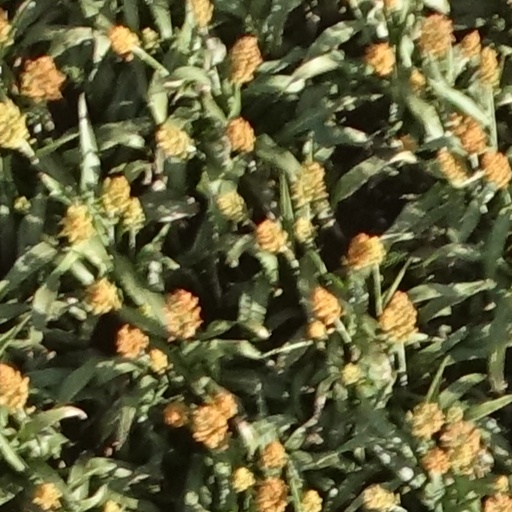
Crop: sorghum